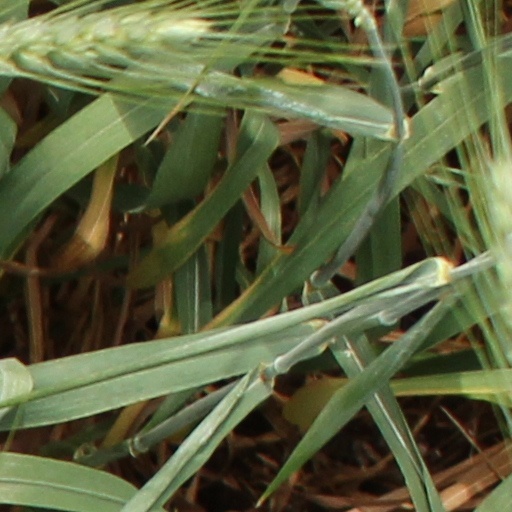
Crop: wheat